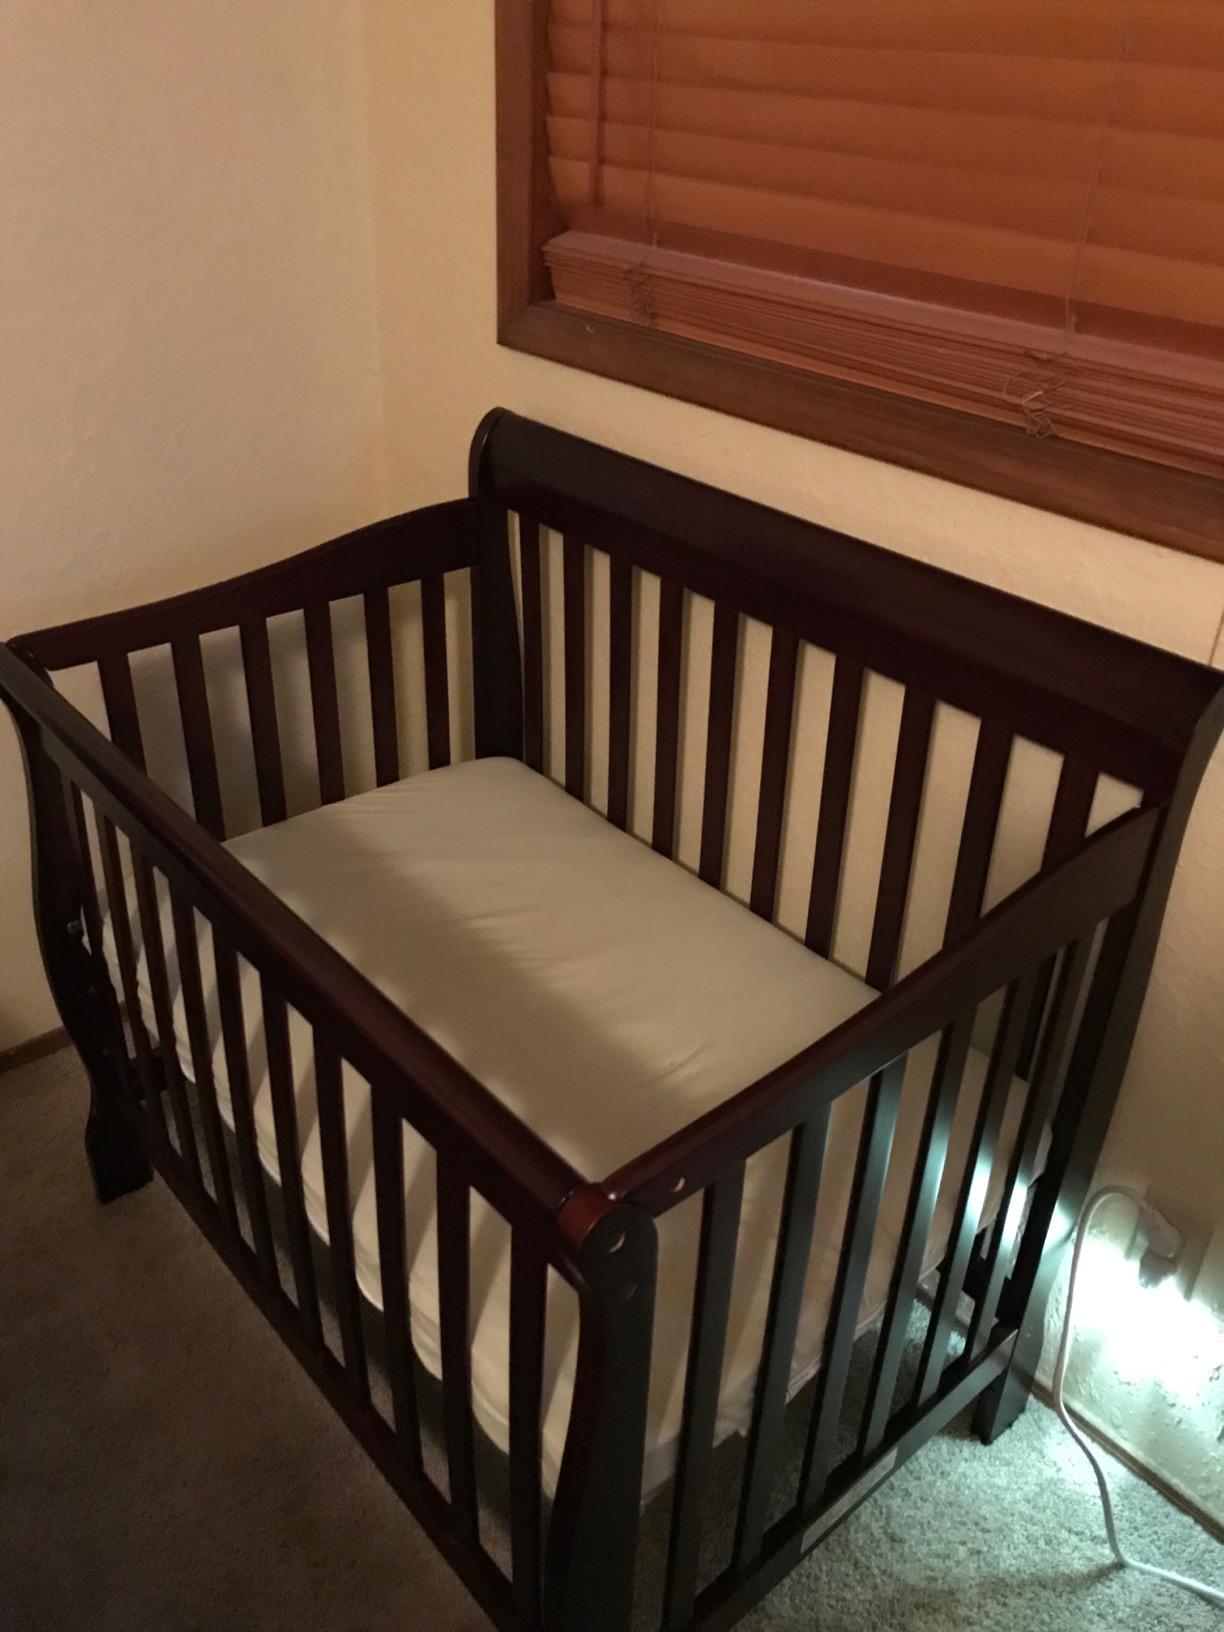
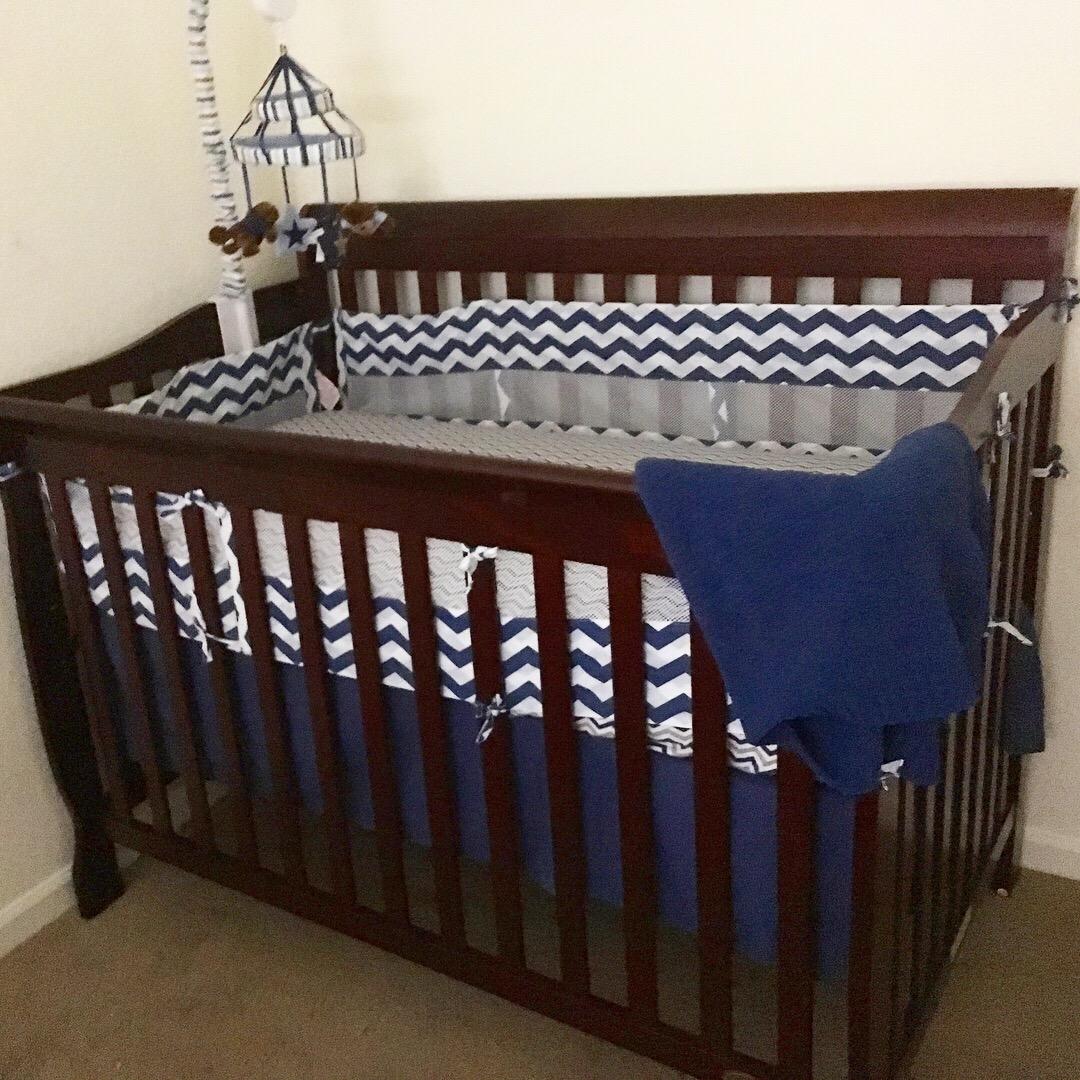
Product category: products_crib
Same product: yes